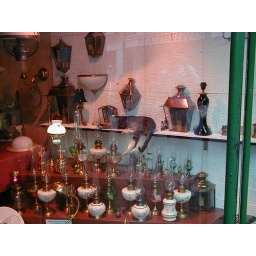
Found a lamp shop in Bergerac, France...  shop kitty made himself at home amongst the delicate glass!